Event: Nepal Earthquake
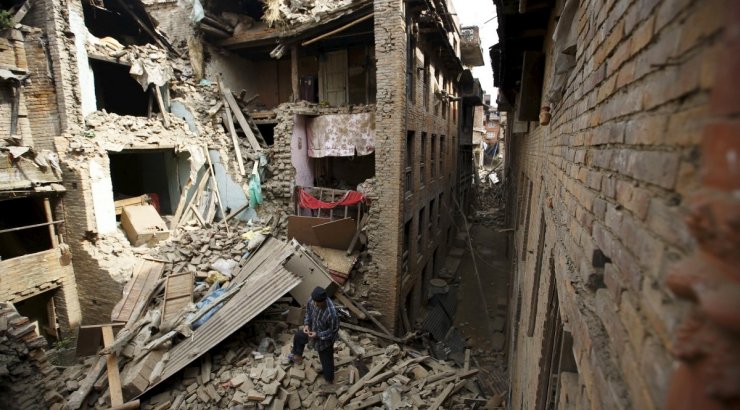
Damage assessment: damage